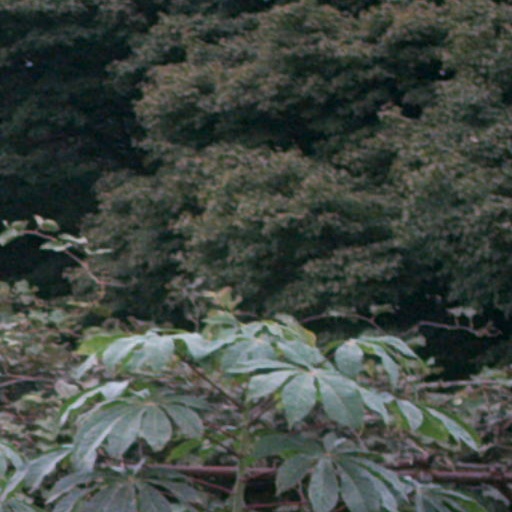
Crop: cassava